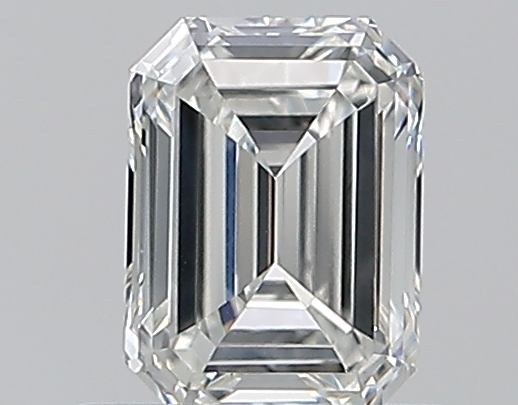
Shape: emerald
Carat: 0.51
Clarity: VS2
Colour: G
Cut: EX
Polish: EX
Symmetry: GD
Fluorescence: N
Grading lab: GIA
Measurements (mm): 5.38 x 3.97 x 2.47